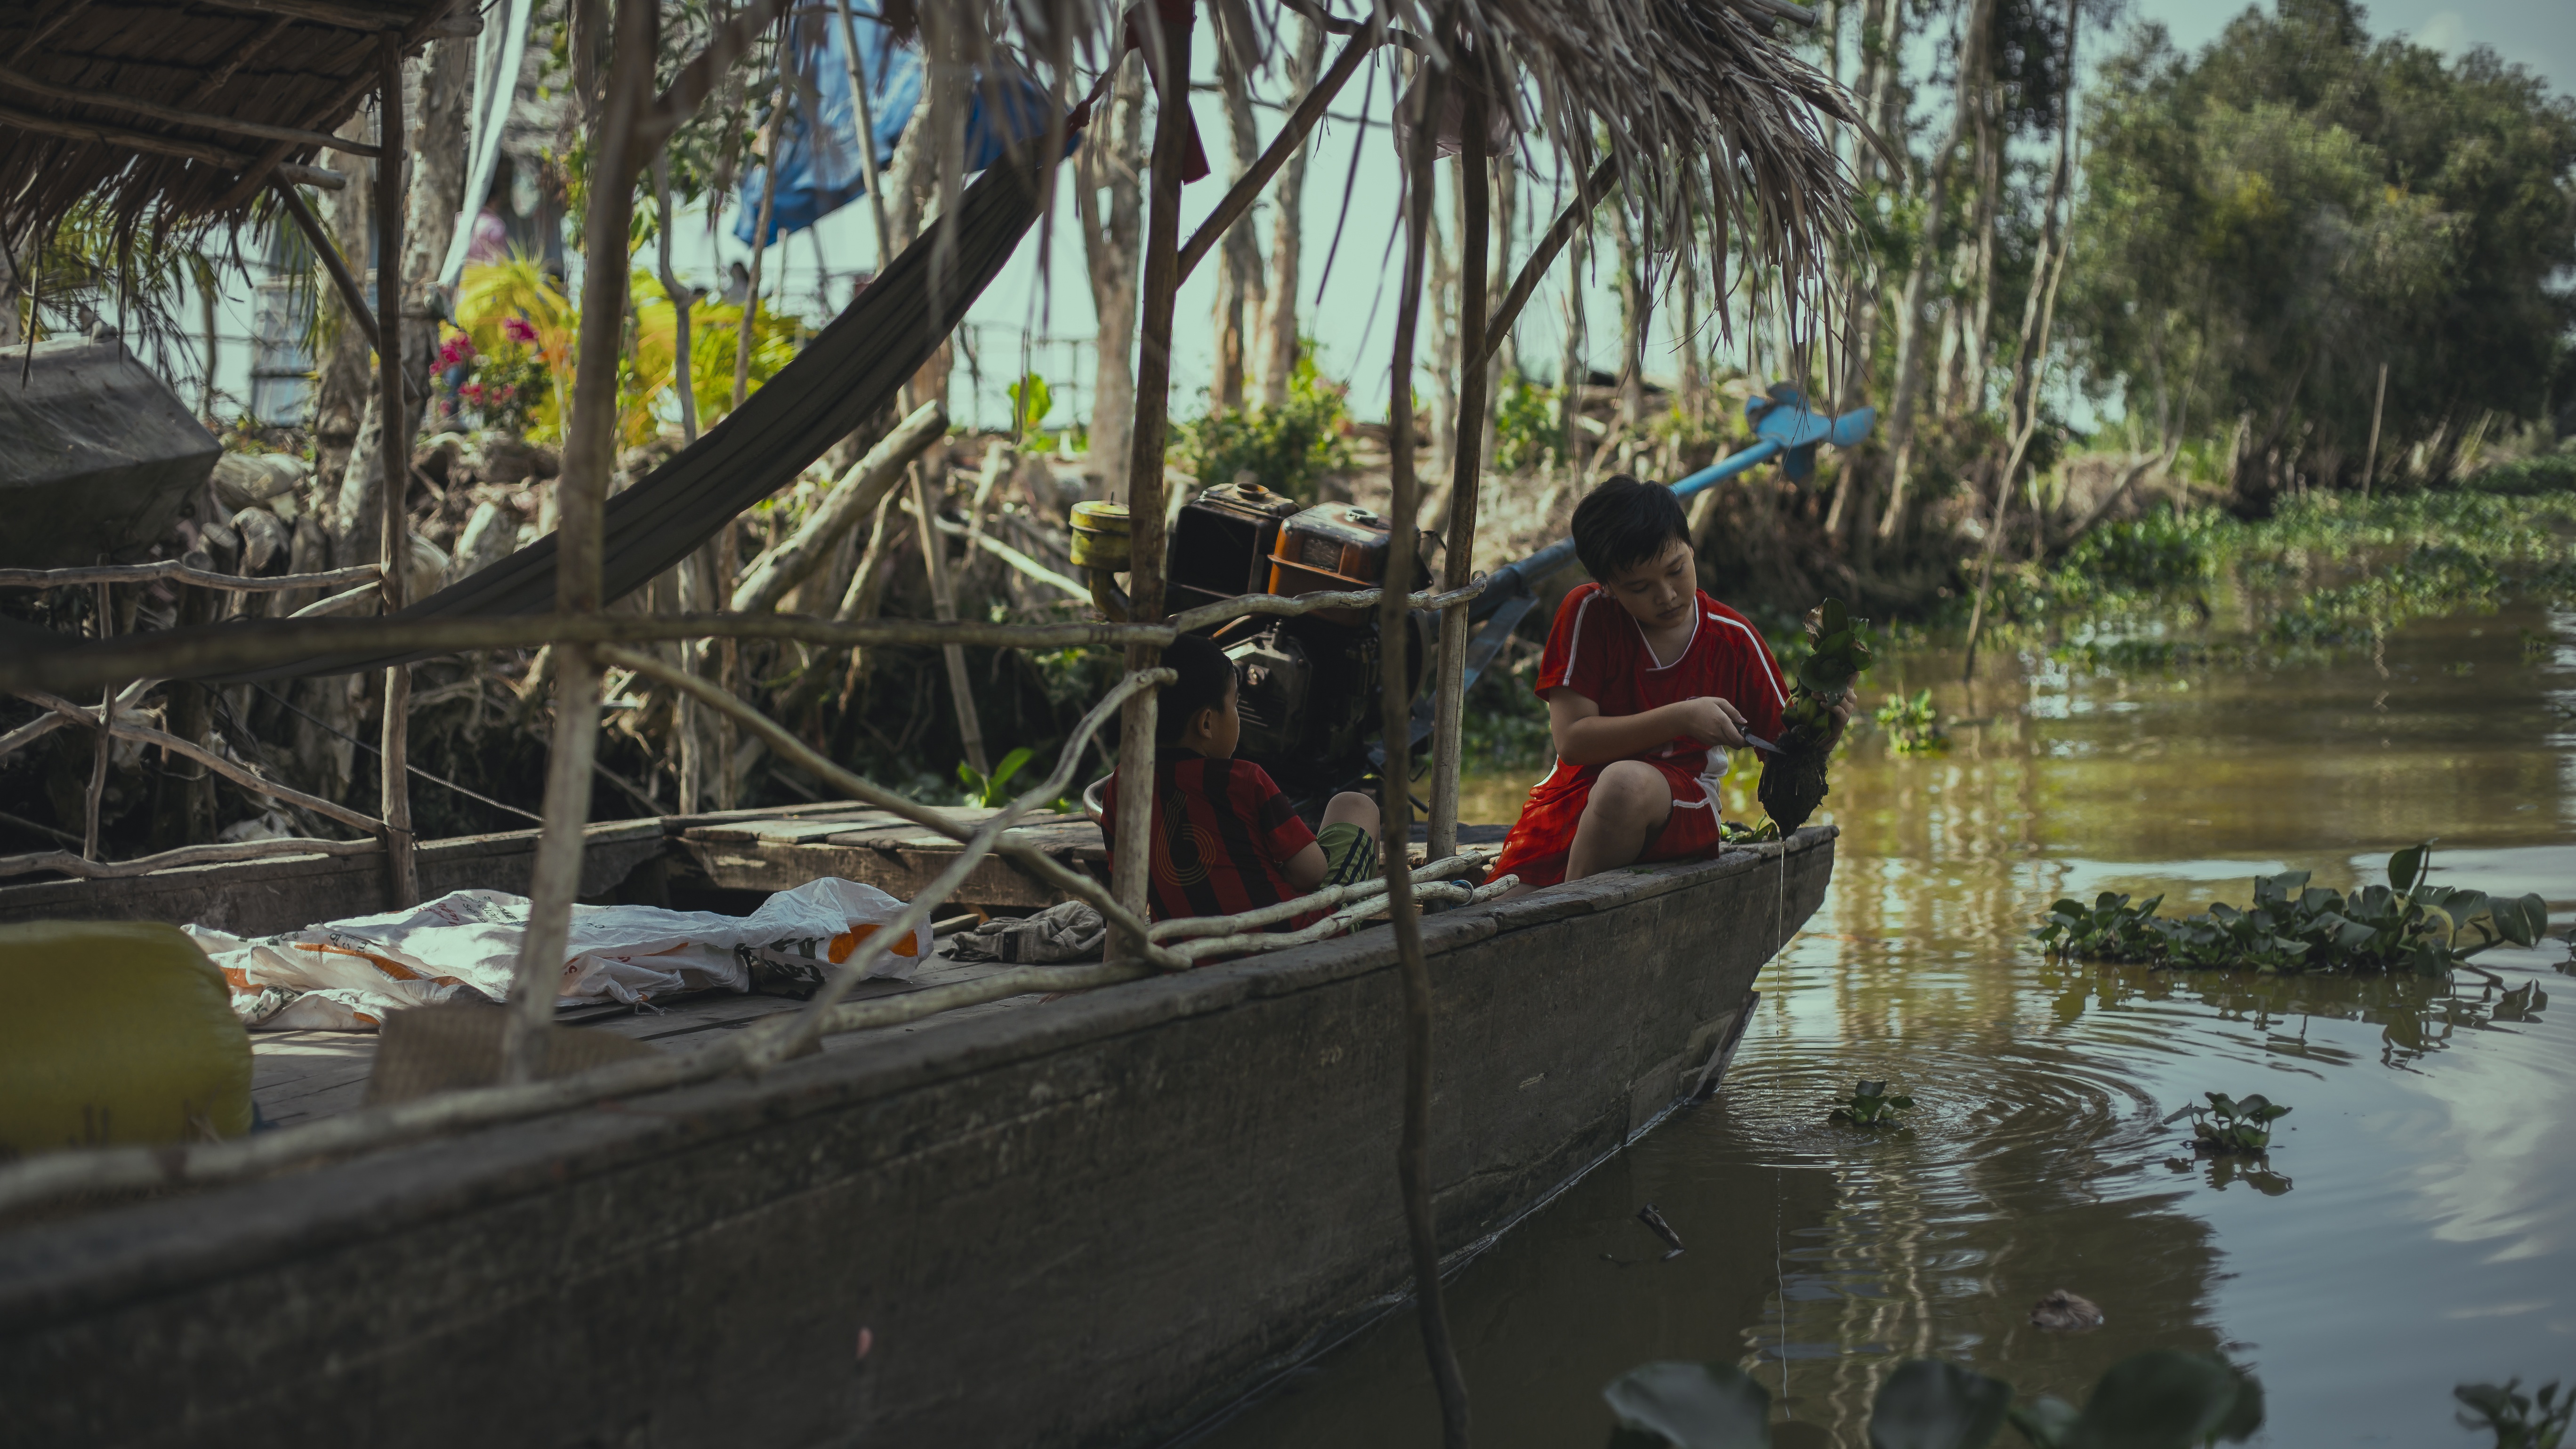
boat, river, canal, vehicle, waterway, boating, watercraft, bayou